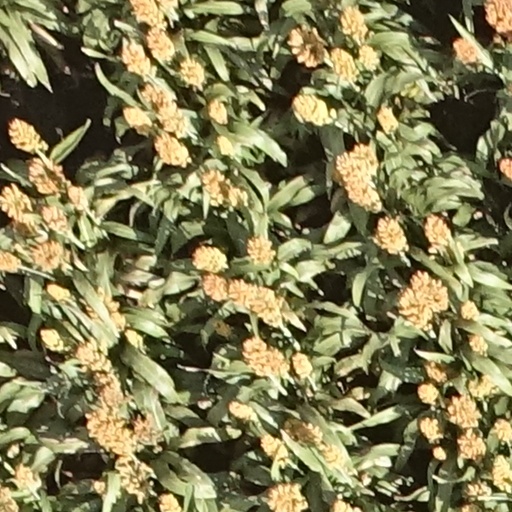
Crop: sorghum